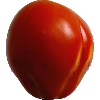
Label: Tomato 1